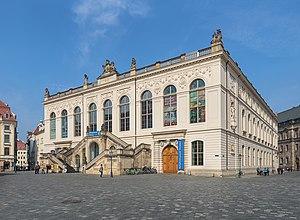
Le Johanneum de Dresde est un bâtiment Renaissance de 1586 nommé d'après le roi Johann Ier de Saxe. Il servait à l'origine d'écuries pour accueillir les chevaux des Electeurs et les voitures.